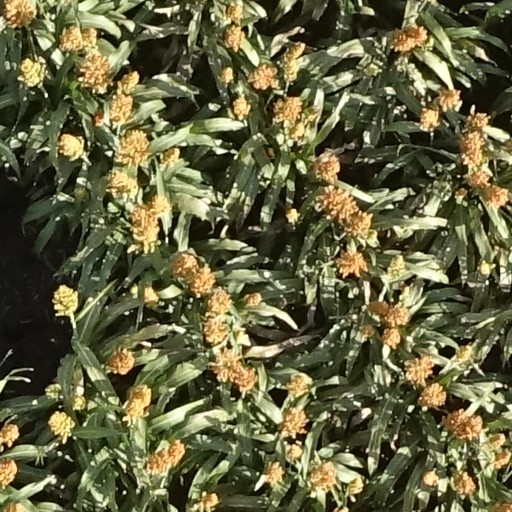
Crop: sorghum